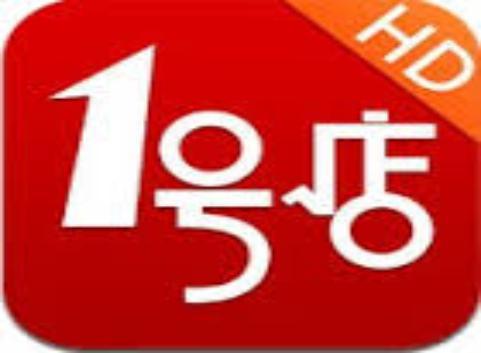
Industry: Electronic